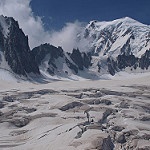
Label: glacier